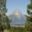
Label: mountain